Glaciarium (museum)

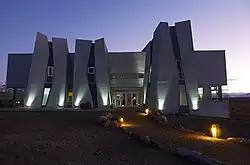
View from the access to the Museum

Glaciarium is a modern glacier interpretation centre, built to entertain and educate about ice, glaciers and the Southern Patagonian Ice Field. It is located in the town of El Calafate, gateway to glaciers, in the Santa Cruz province, Patagonia, southern Argentina. It opened on January 17, 2011, with a ceremony that was attended by President Cristina Fernández de Kirchner. The building was designed by the architectural office Santiago Cordeyro Arquitectos and the architect Pablo Güiraldes.